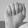
ASL letter: A